Dowdy–Ficklen Stadium

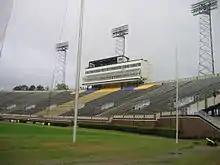
Dowdy–Ficklen press box side in 2008

Ronald and Mary Ellen Dowdy of Orlando, Florida, donated $1 million during a fund-raising drive in 1994. Because of this donation, Ficklen Memorial Stadium was renamed Dowdy–Ficklen Stadium. Also that year the roads were improved around the stadium. Three years later, Al and Debbie Bagwell of Lake Gaston, Virginia donated to the East Carolina Educational Foundation. Because of this donation, the field inside the stadium was named Bagwell Field.